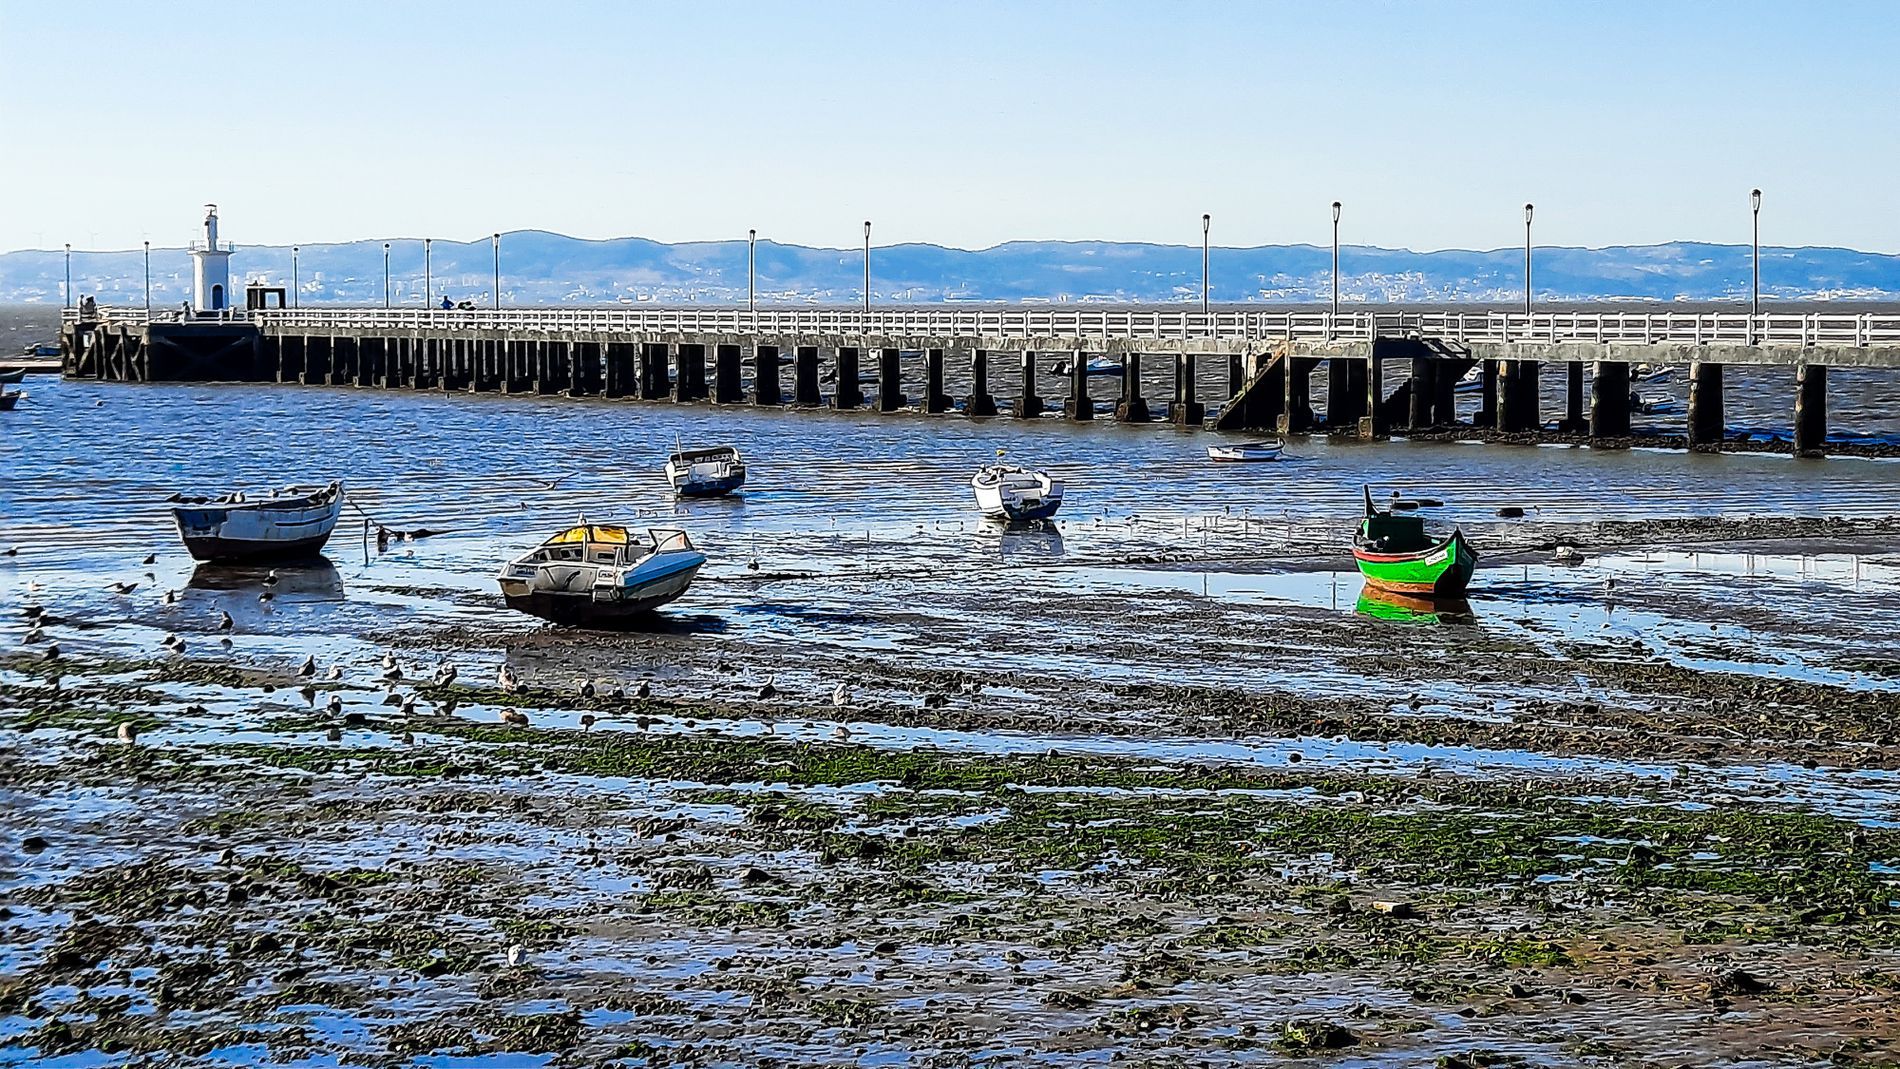
Pier in the middle of water
Pier in the middle of the water, five wooden boats, and three speedboats in the water. Mountains and blue sky are in the background, with birds on the shore.
A photo captured by a long-angle shot of a pier in the middle of the water with birds and boats in the water and on the shore with a multicolor color palette. Mountains and sky are in the background with a blue and brown color palette. It feels peaceful and inspires a calm mood.
Labels: Water, Waterfront, Pier, Boat, Transportation, Vehicle, Person, Animal, Bird, Port, Outdoors, Harbor, Nature, Leisure Activities, Sport, Water Sports, Sea, Watercraft, Beach, Coast, Shoreline, Sky, wooden boat, speed boat, mountains, Birds
Camera: samsung SM-A515F
Aperture: F2
Exposure: 1/1100 sec
ISO: 32
Focal length: 4.6 mm